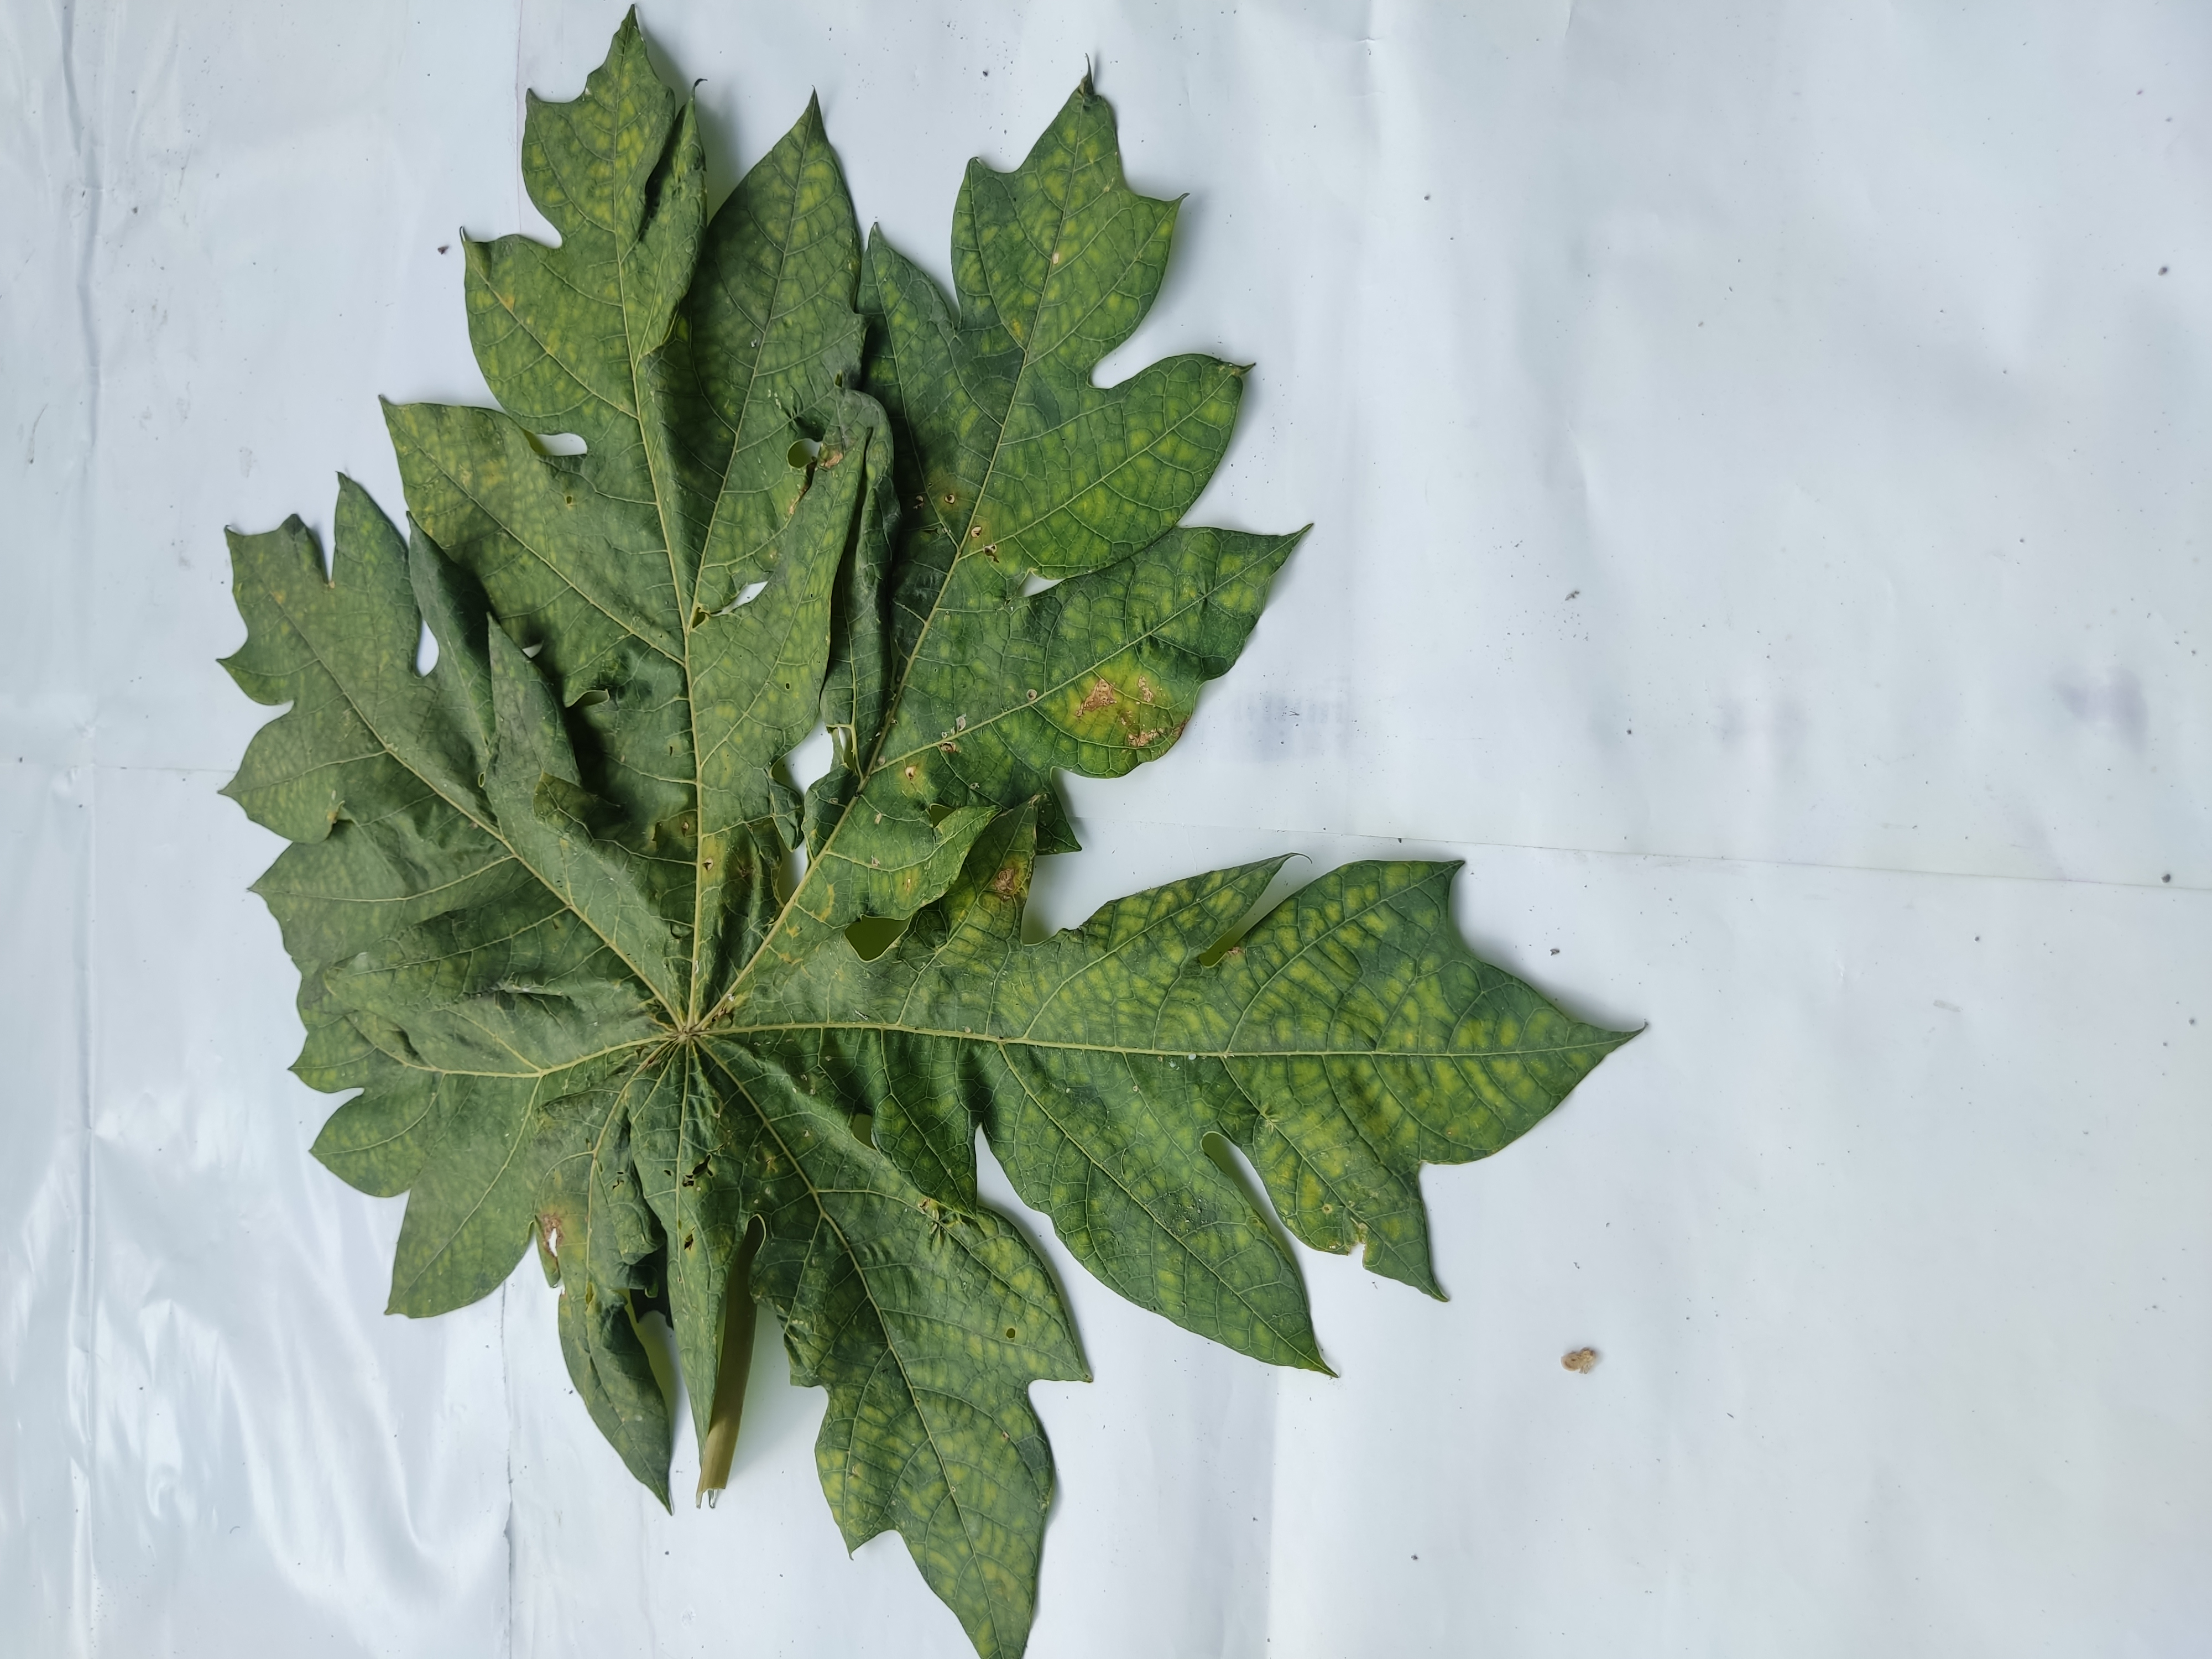
Label: Ring Spot